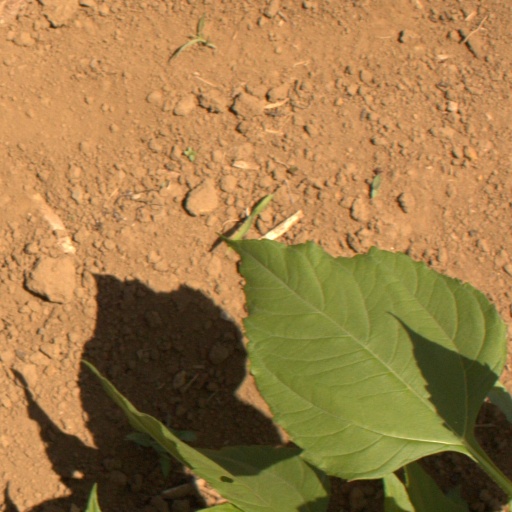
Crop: Jerusalem artichoke